A. G. Mehta

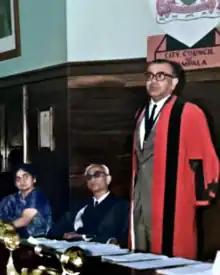
Mehta and wife Savita Radia (left) in the city council of Kampala, Uganda, 1968

A.G. Mehta was educated as a barrister at Queen Mary University of London, School of Law, in West London, and was legally permitted to practice law in the United Kingdom, Uganda and Kenya.